152nd Airlift Wing

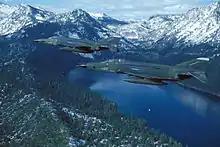
192nd TRS RF-4Cs, 1985.

In 1971, the RF-101Hs were replaced by RF-101B Voodoos that were re-manufactured after serving in the Canadian Air Force. However, unlike the F-101Hs, the "B" model was extremely expensive to operate in the field, requiring several costly and time-consuming fixes in order to maintain an acceptable operating standard. The career of the RF-101B with the Nevada ANG was relatively brief, giving way to the RF-4C Phantom II in 1975.